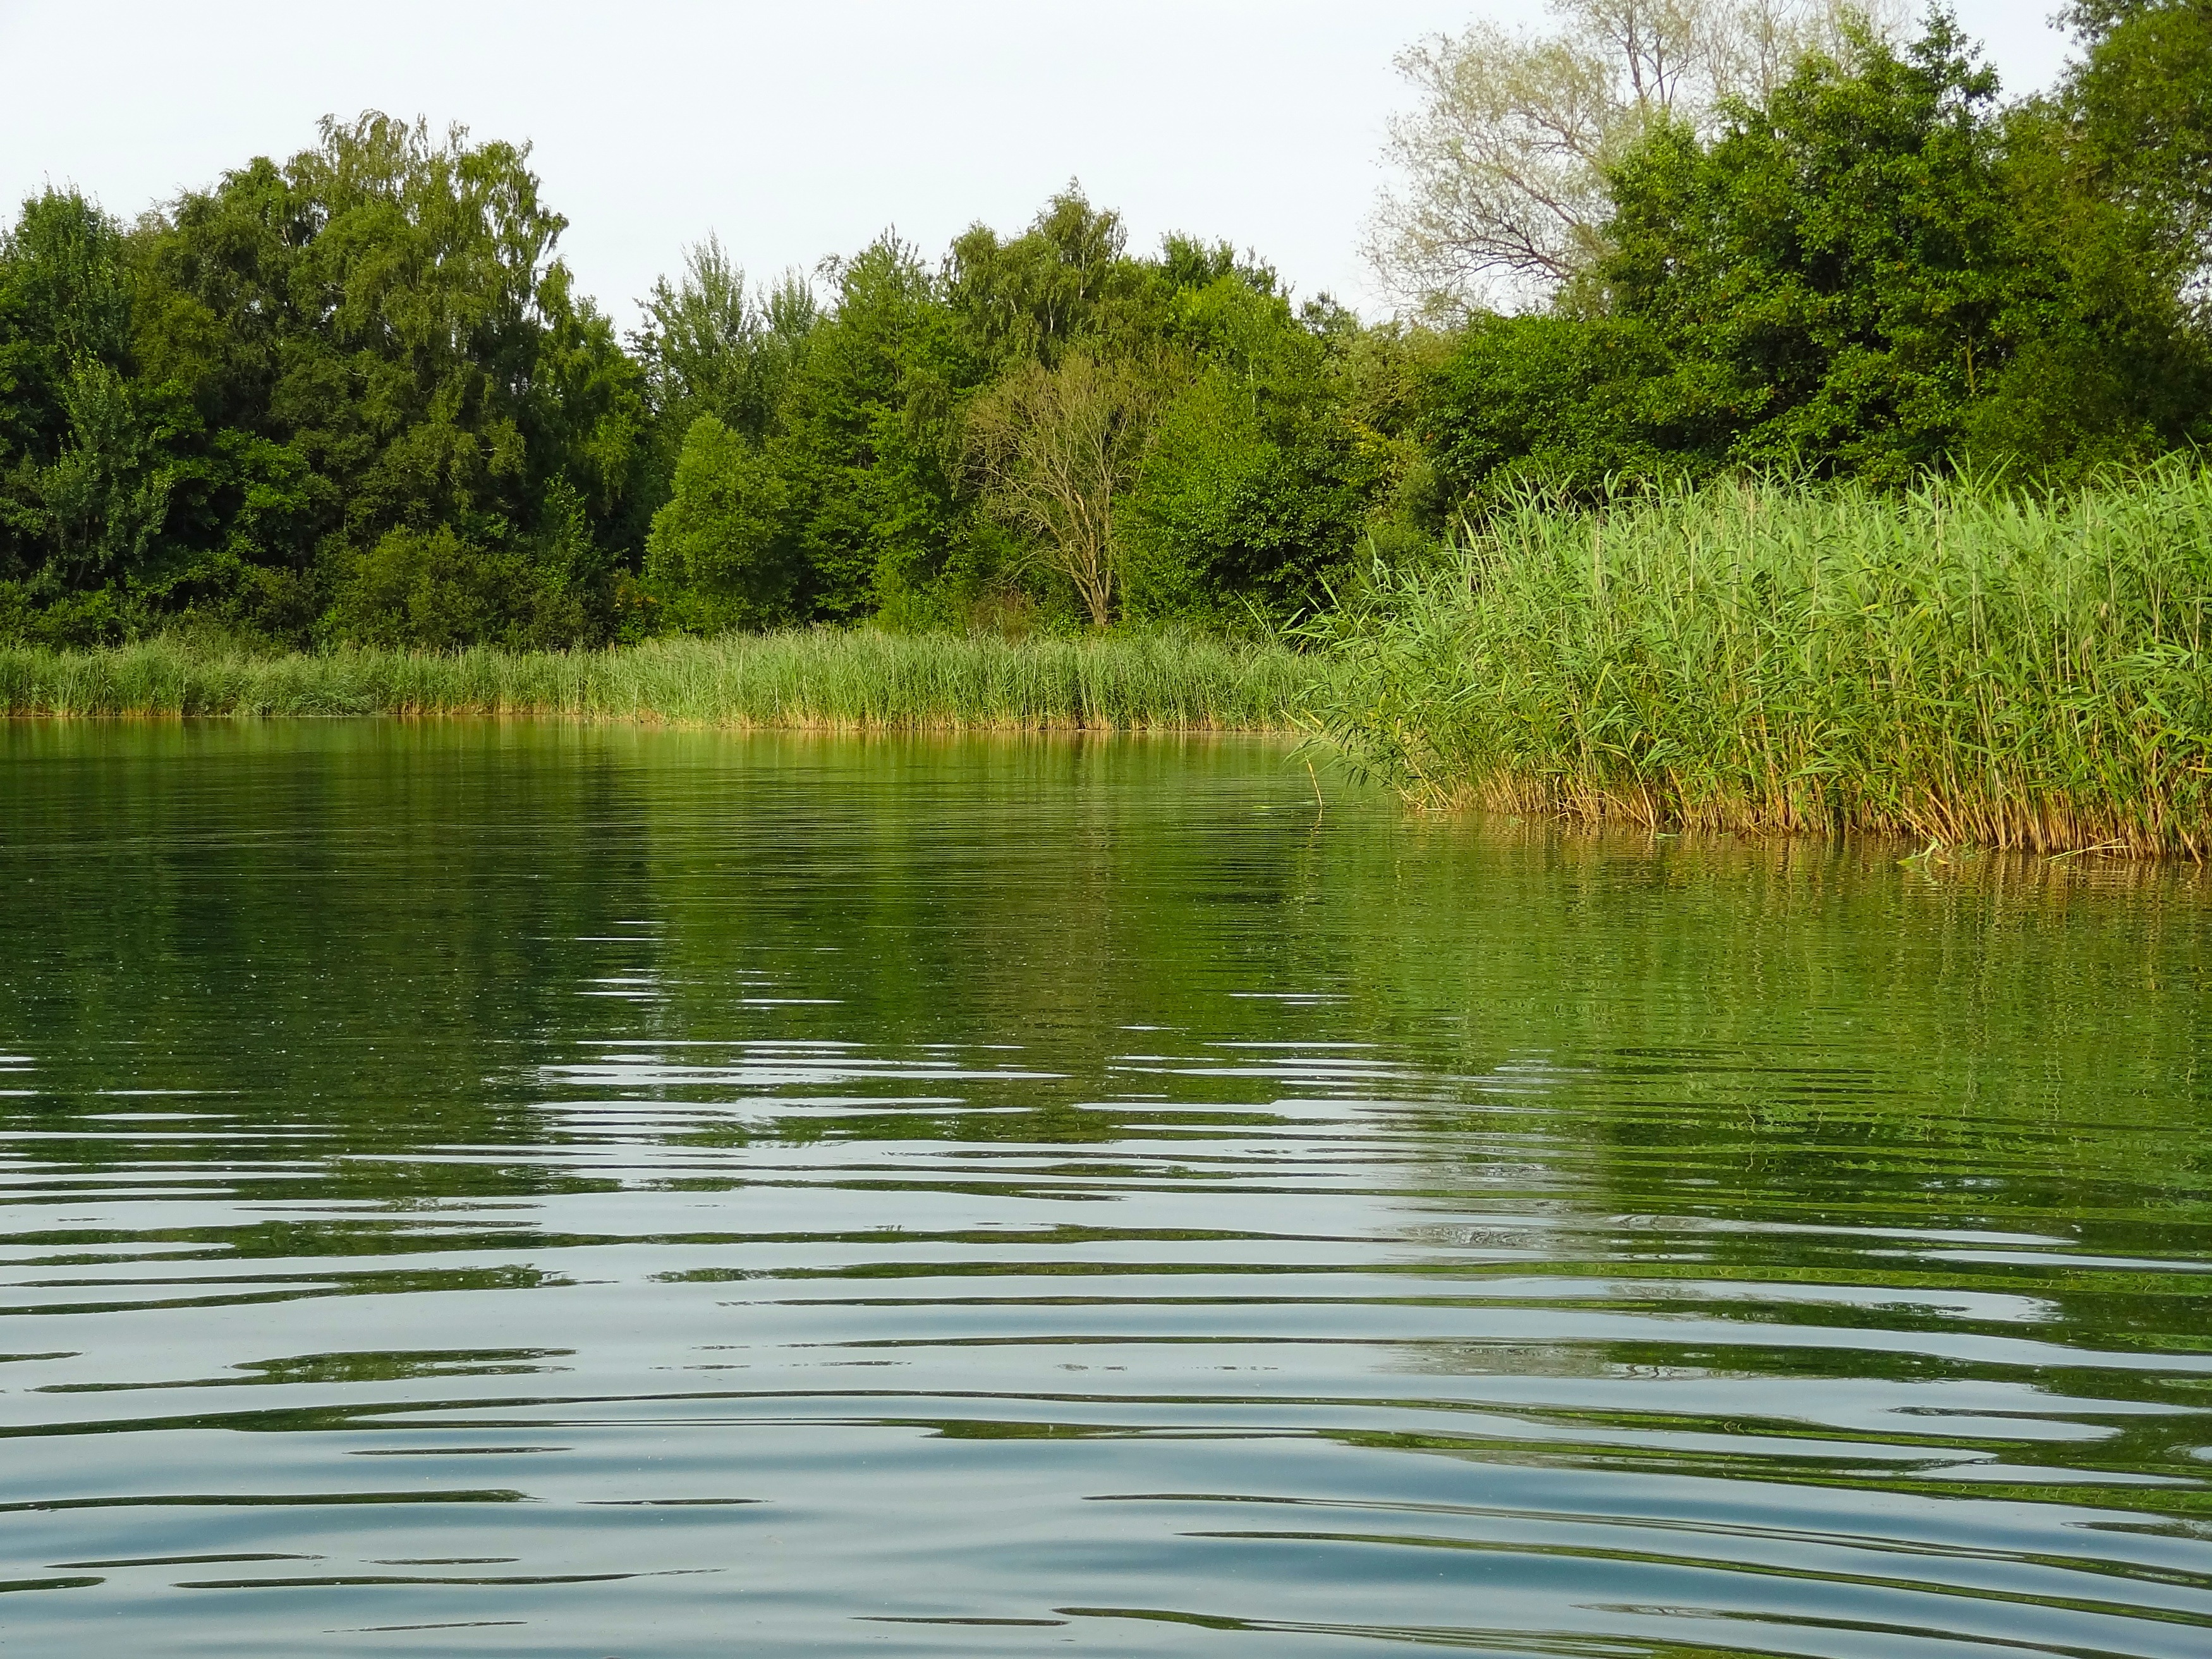
tree, water, marsh, swamp, meadow, lake, river, summer, reed, pond, reflection, seaweed, holiday, rest, reservoir, body of water, bank, wetland, floodplain, embankment, habitat, loch, ecosystem, nature conservation, environmental protection, recovery, badesee, water quality, fish pond, natural environment, bayou